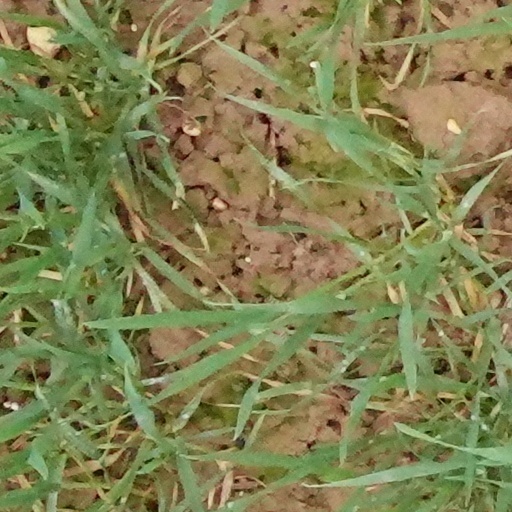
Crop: wheat